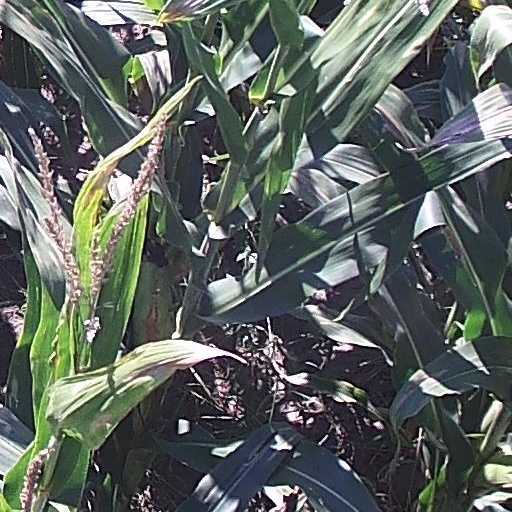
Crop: maize; corn